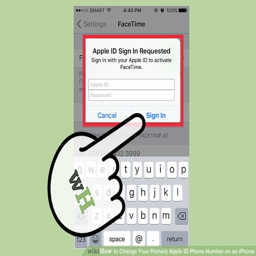
image titled change your id phone number on a step